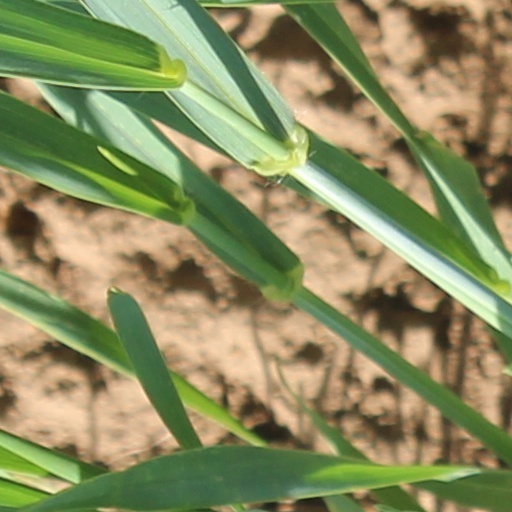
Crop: wheat